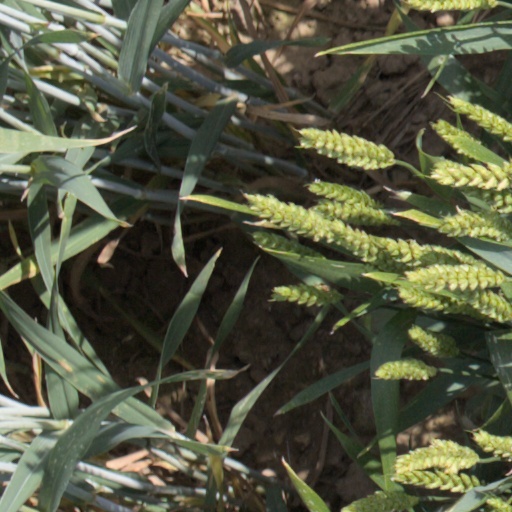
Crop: wheat